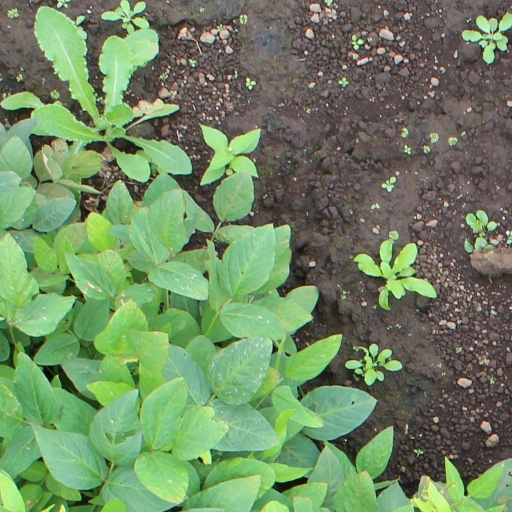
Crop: soybean